Siege of Humaitá

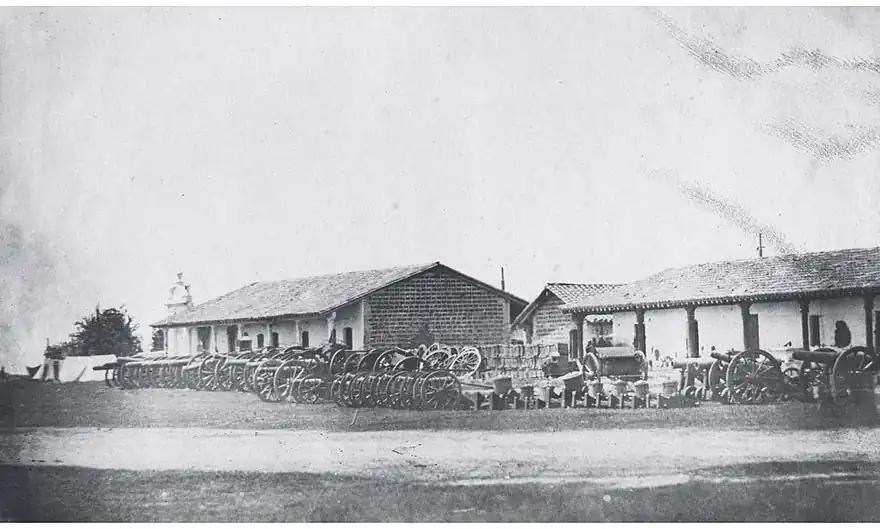
War trophies. The few remaining guns of the fortress of Humaitá gathered together prior to being divided between the allies. Somewhere in there is supposed to be "El Cristiano".

As the map shows Estabelecimento was not on the bank of the river Paraguay at all, but on the shores of a lagoon. What the reconnaissance party had seen, early in the morning and with the sun behind them, was not the river: it was the shimmering water of the lagoon. In fact, said Thompson, the installation was a bluff. It never was of any use to Lopez; he had only built it to mystify the enemy.